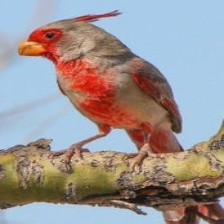
Species: PYRRHULOXIA
Scientific name: CARDINALIS SINUATUS